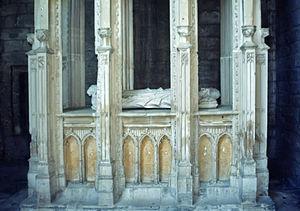
Tombeau du Pape Innocent VI, Villeneuve-lès-Avignon, département du Gard, France
Voici la liste des nécropoles papales situées hors de la basilique Saint-Pierre. Sur 265 papes, 116 ont souhaité être enterré ailleurs qu'à la basilique Saint-Pierre de Rome.